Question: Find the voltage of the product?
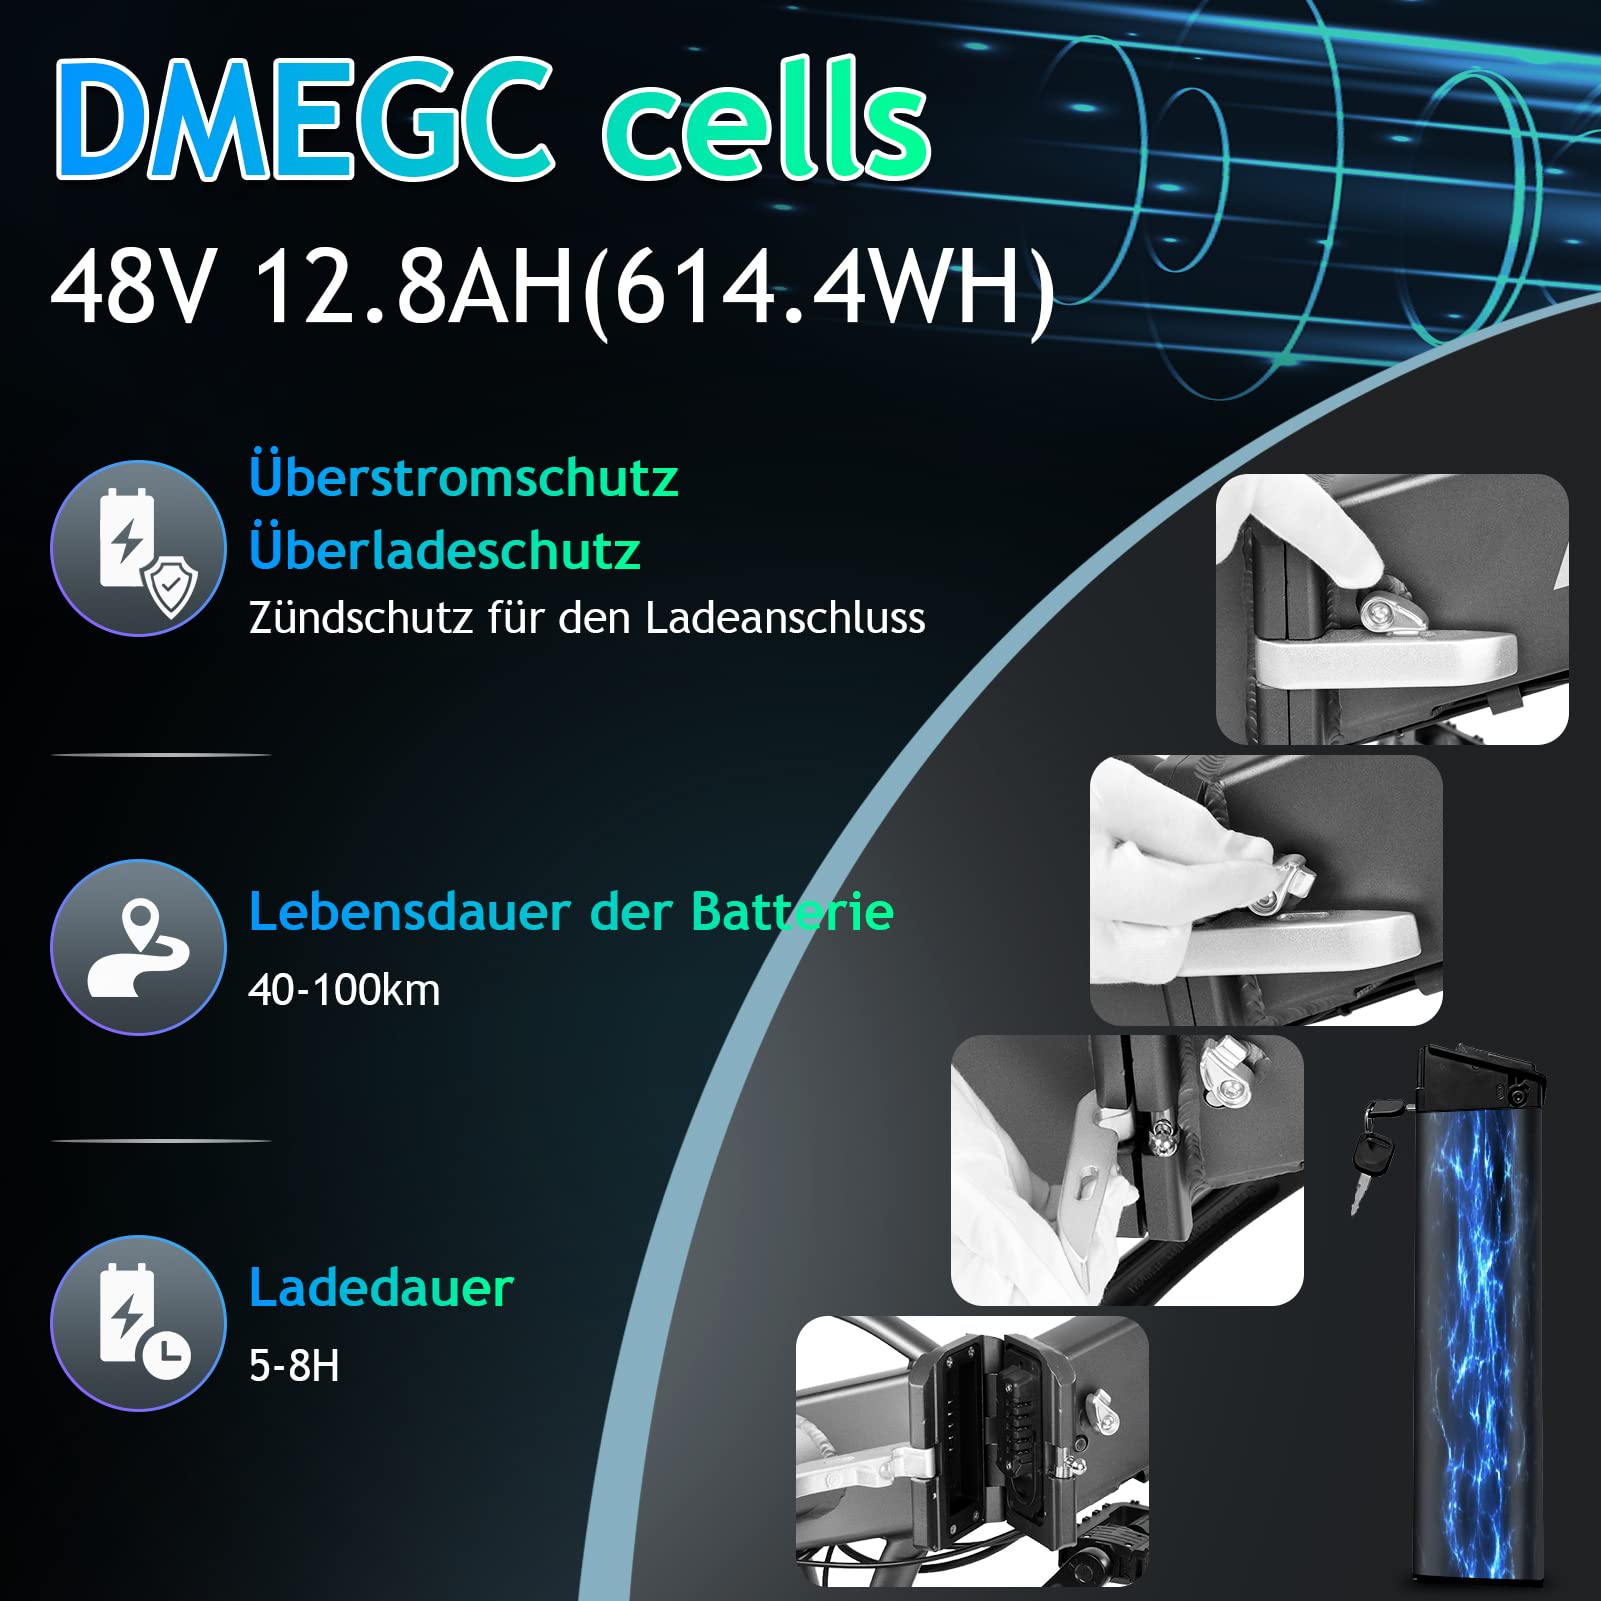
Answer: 48.0 volt